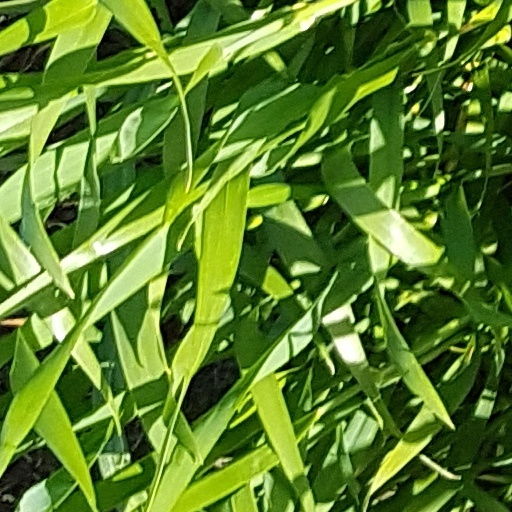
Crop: wheat